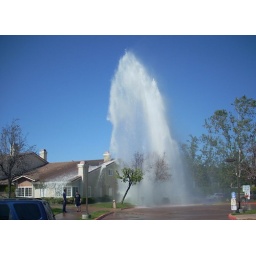
A water main broke next to a house in Santee Clifornia, great roof leakage test!